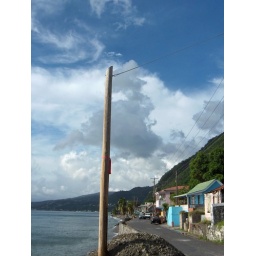
I like the sky above the pole here, but now the bottom is chopped.